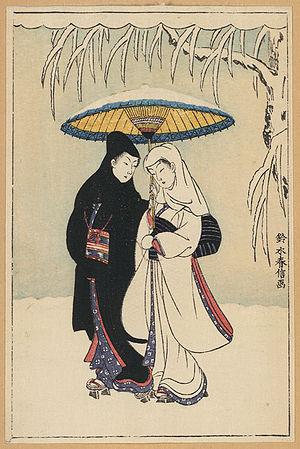
L'ukiyo-e est un mouvement artistique japonais de l'époque d'Edo comprenant non seulement une peinture populaire et narrative originale, mais aussi et surtout les estampes japonaises gravées sur bois.